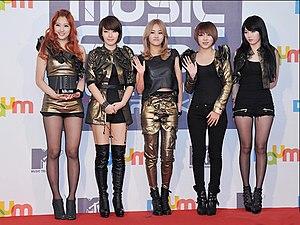
4Minute était un girl group sud-coréen composé de 5 membres, créé et produit par Cube Entertainment, une filiale de JYP Entertainment dirigée par la sœur de Park Jin Young.